Mickaël Delage

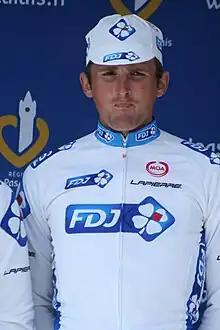
Delage at the 2011 Four Days of Dunkirk

Mickaël Delage (born 6 August 1985) is a French former professional road and track cyclist, who last rode for UCI WorldTeam .